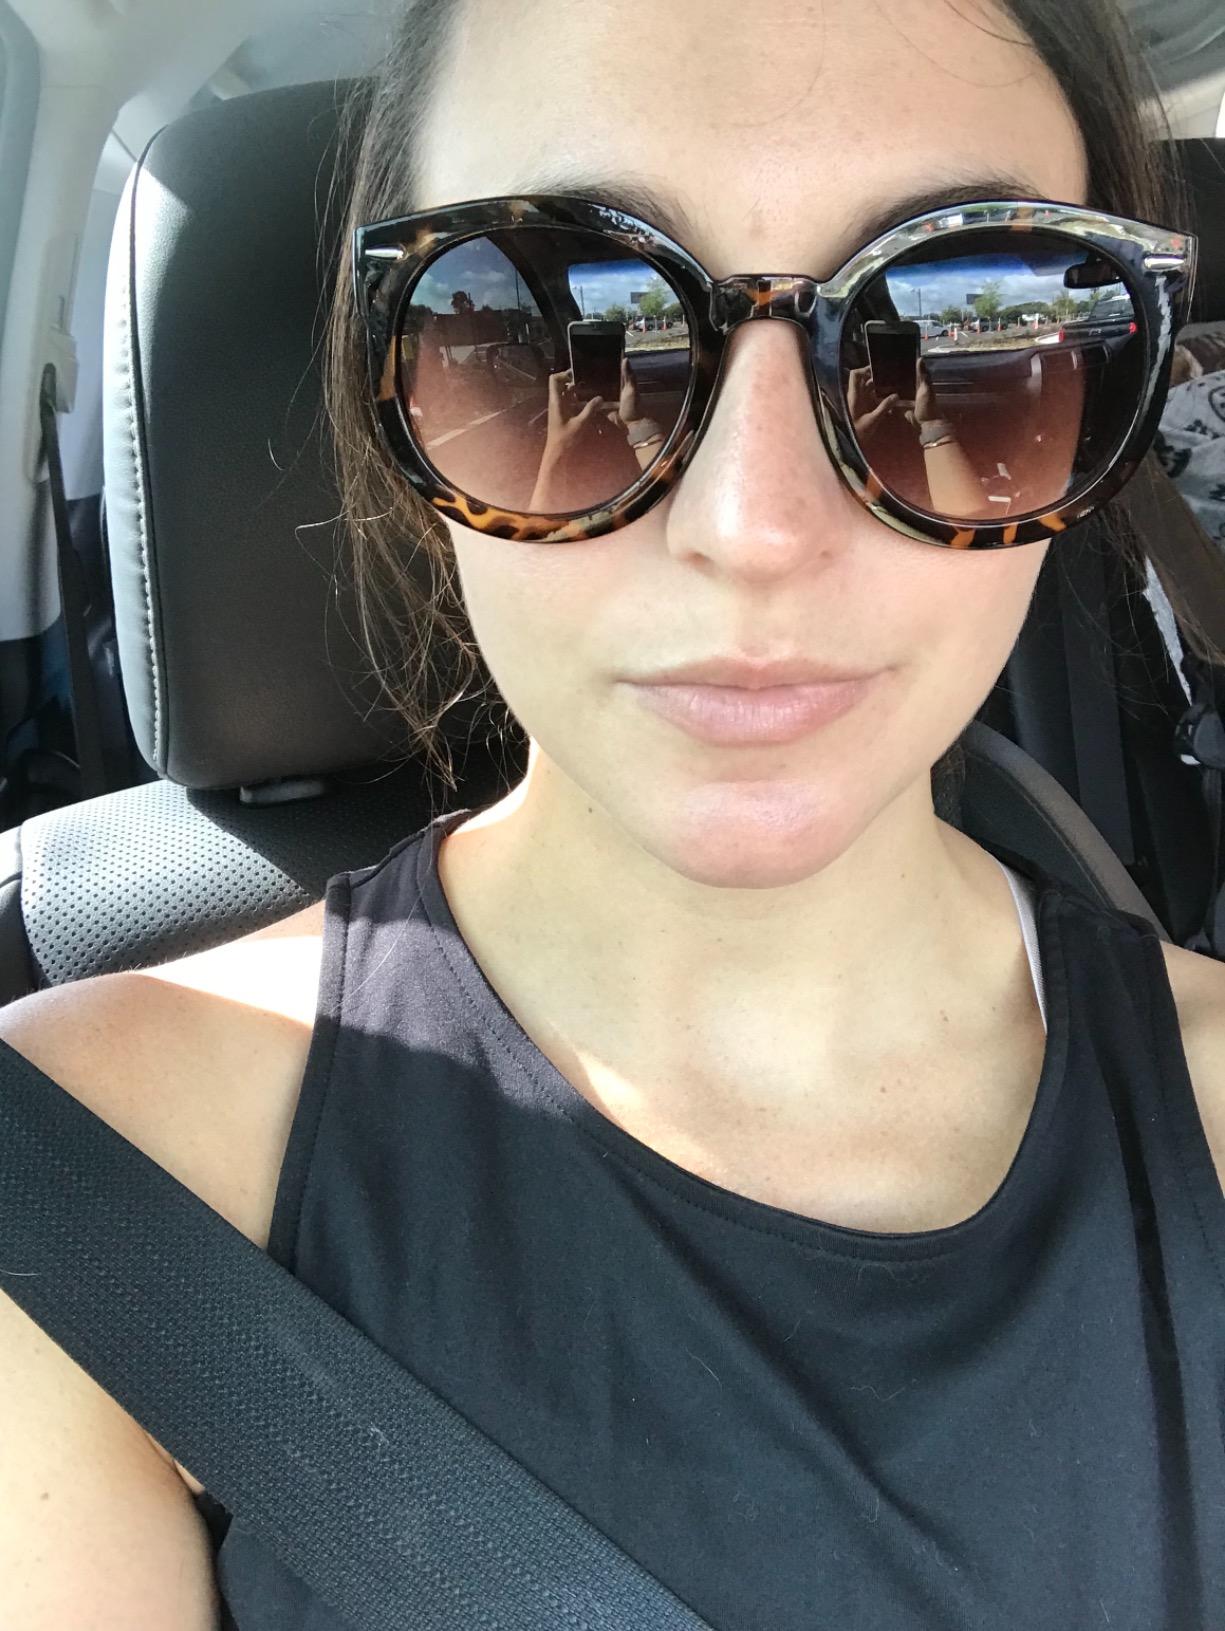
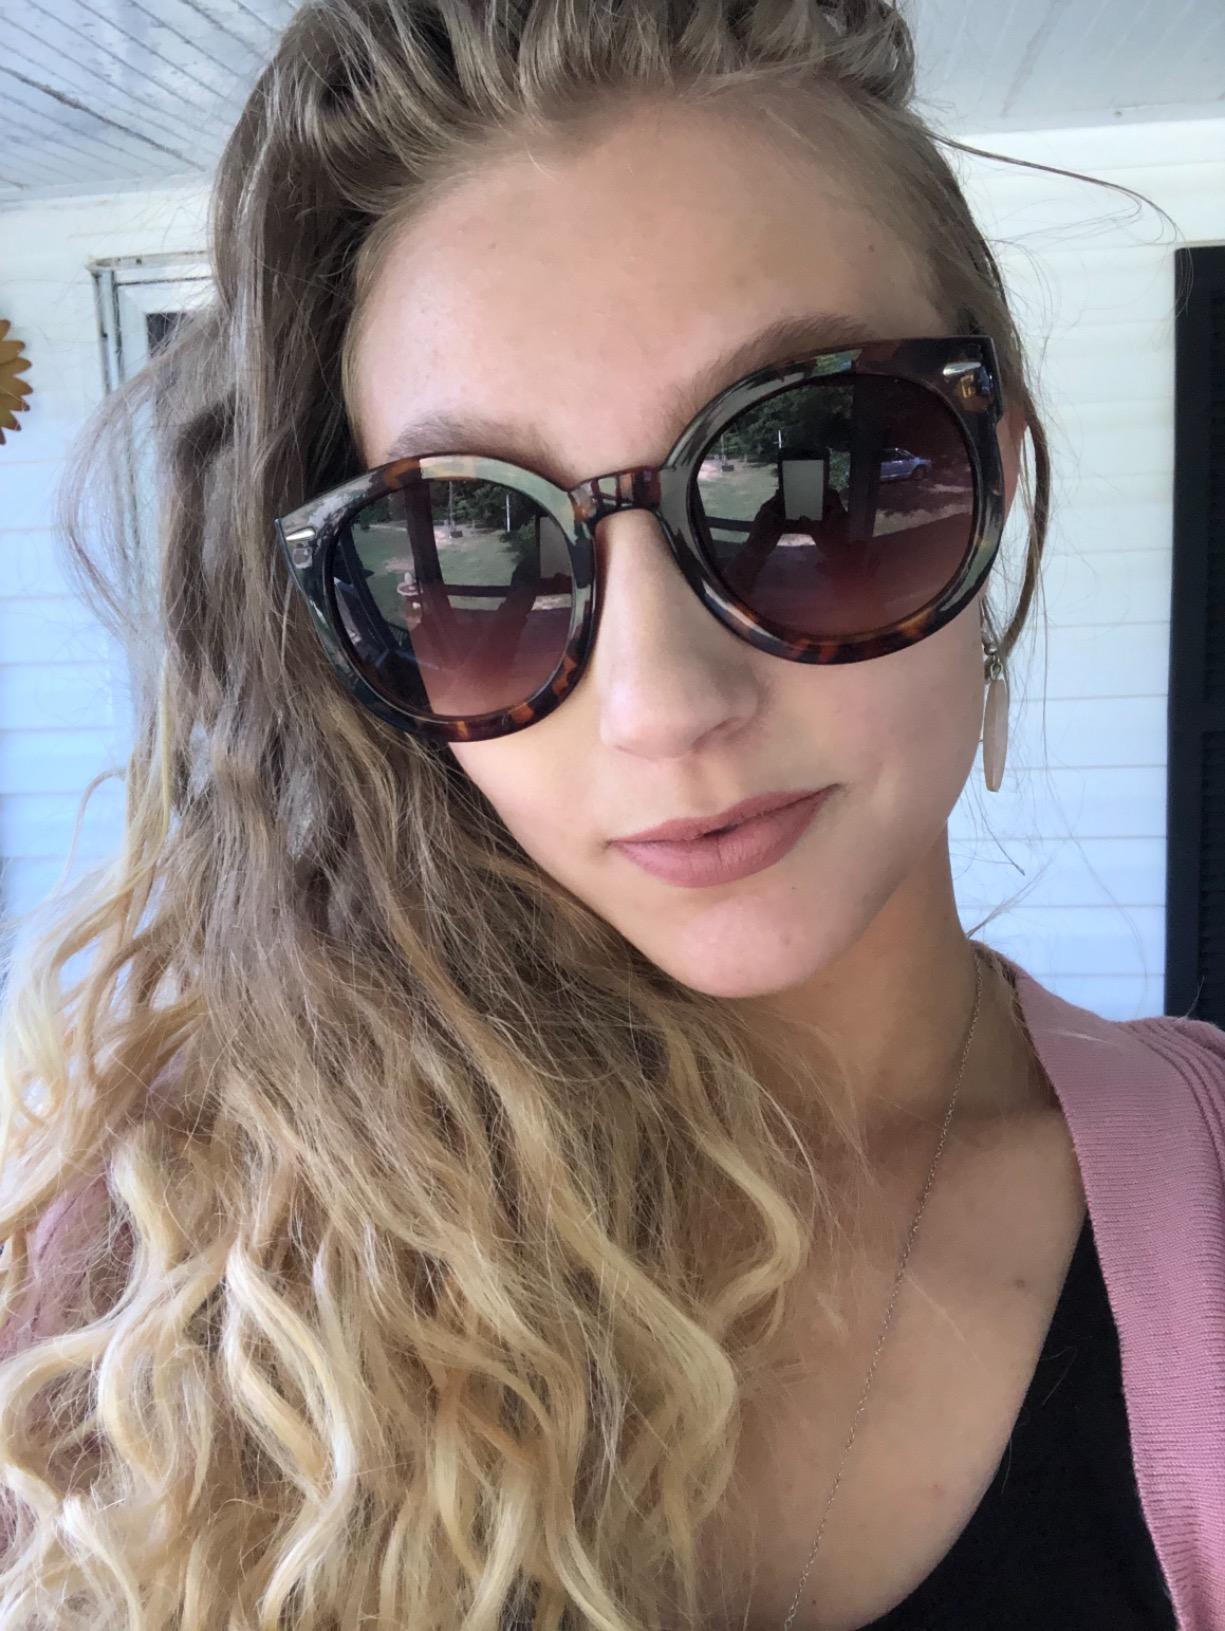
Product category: accessories_sunglasses
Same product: yes